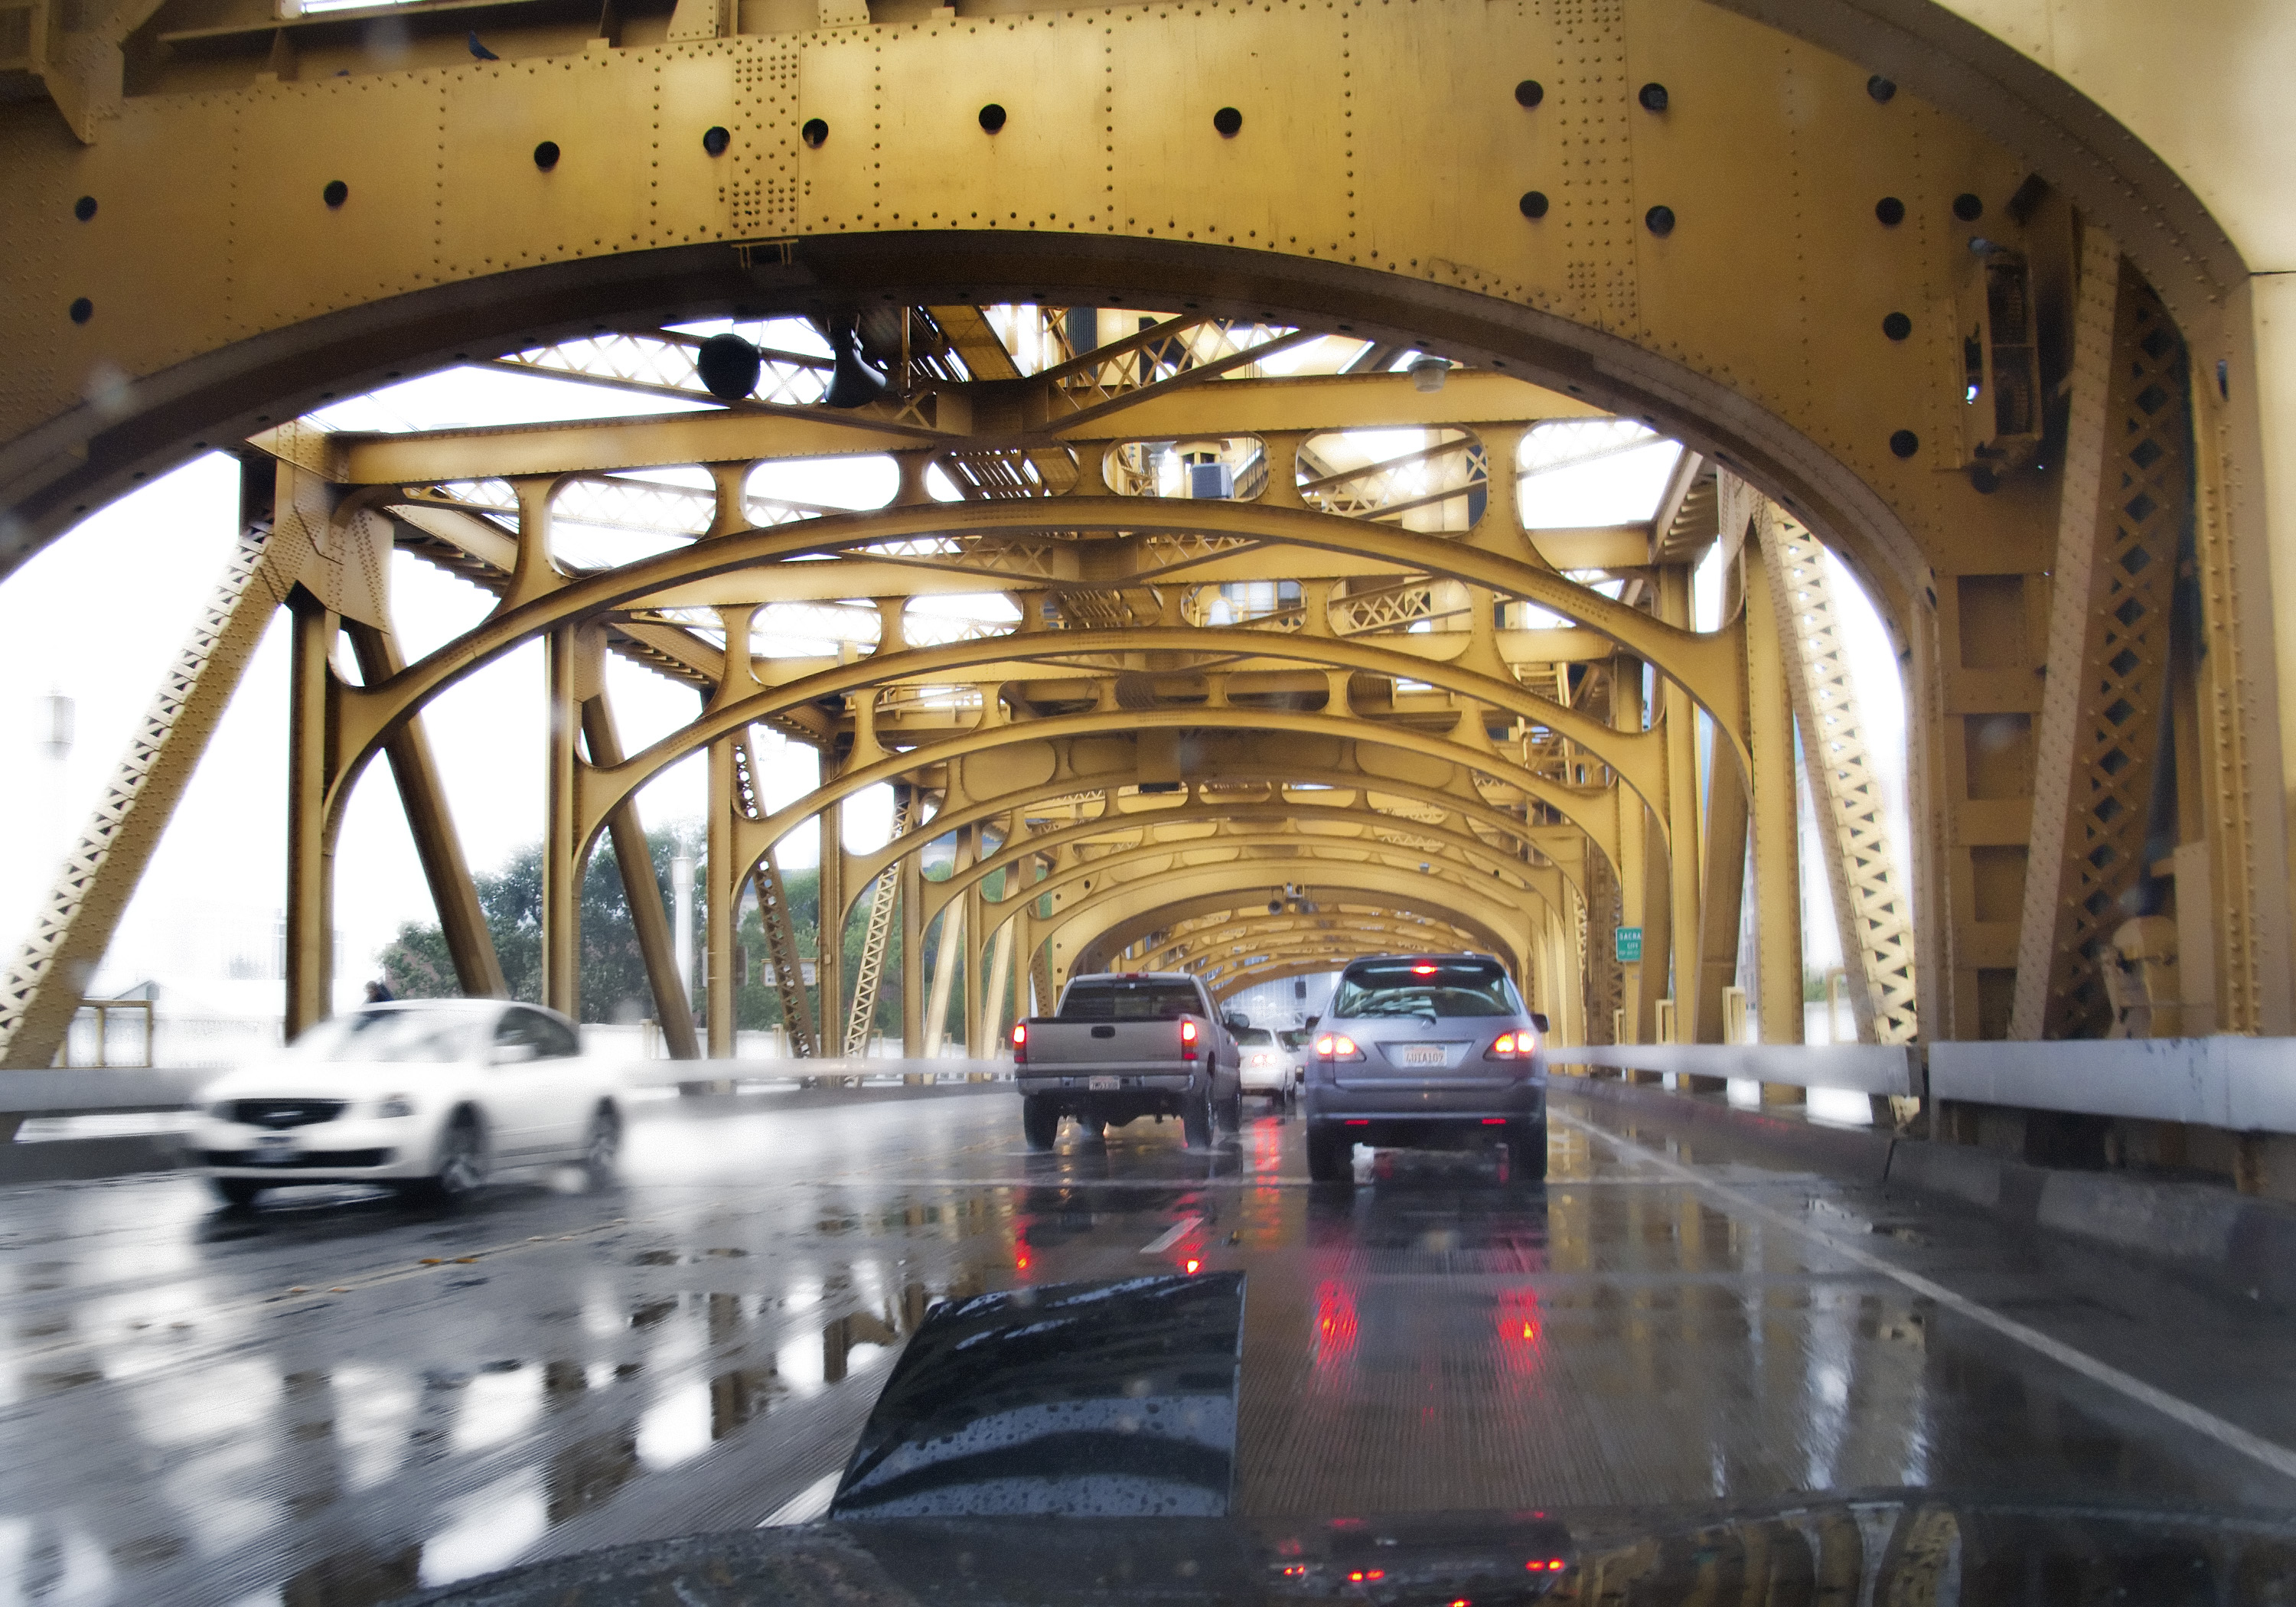
architecture, bridge, building, commute, arch, landmark, public transport, tourist attraction, sacramento